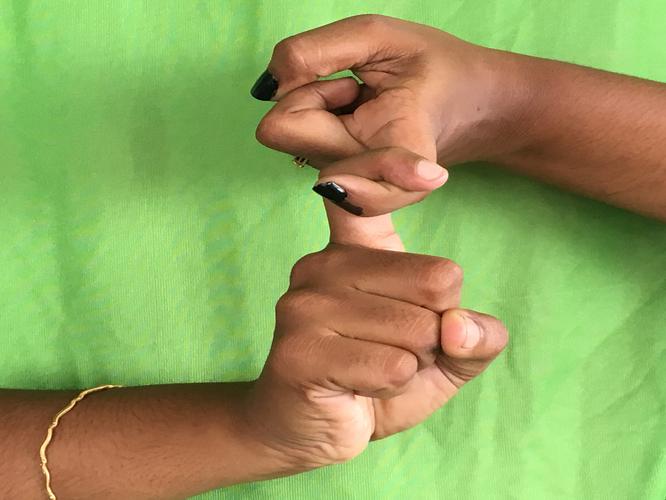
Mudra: Pasha
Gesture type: double_hand